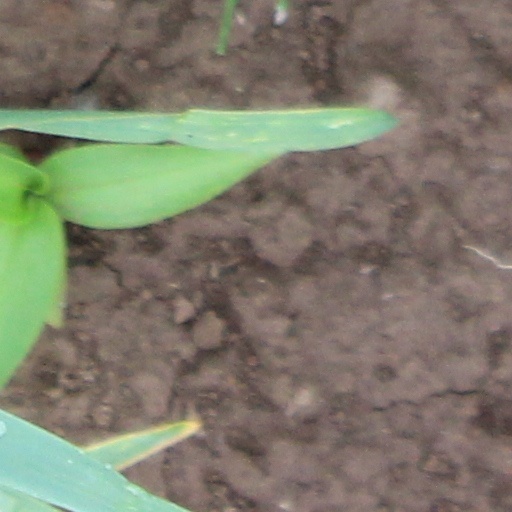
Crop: wheat